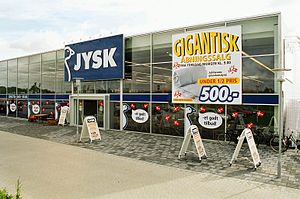
JYSK / Tidslinje
JYSK i Tårnby, Danmark.
"JYSK er en international butikskæde med hovedkontor i Brabrand i udkanten af Aarhus, der siden åbningen af den første butik på Silkeborgvej i Aarhus i 1979 har profileret sig på at sælge ""alt til boligen"" lidt billigere end konkurrenterne.